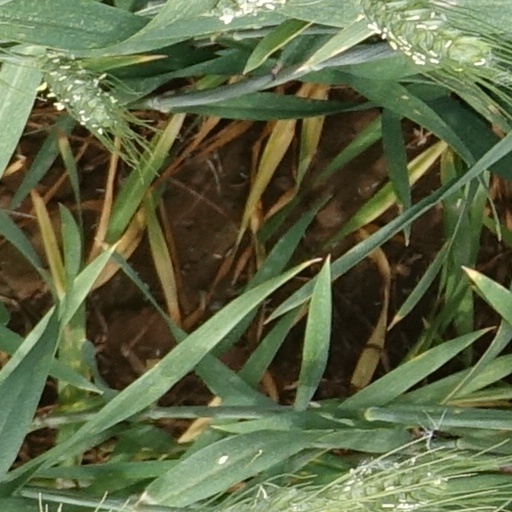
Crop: wheat